Zaragoza

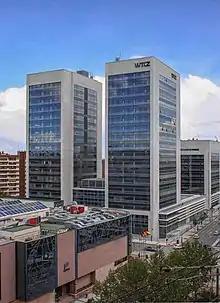
World Trade Center Zaragoza

According to a survey carried out by the Centro de Investigaciones Sociológicas (CIS) in 2019 with a sample size of 300, 51.0% of the surveyed people described themselves as non-practising Catholic, 24.0% as practising Catholic, 6.7% as indifferent/non-believer, 5.0% as agnostic, 4.3% as atheist and 2.3% as "other religions", while a 6.7% did not answer.